Johnny Lewis (boxing trainer)

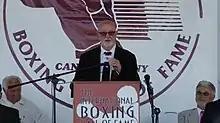
Johnny Lewis Hall of Fame Induction

In December 1989, Lewis was named Coach of the Year at the Sport Australia Awards. At the time, Lewis had two concurrent champions in his gym and held a record of 13–0 in title fights.